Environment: real
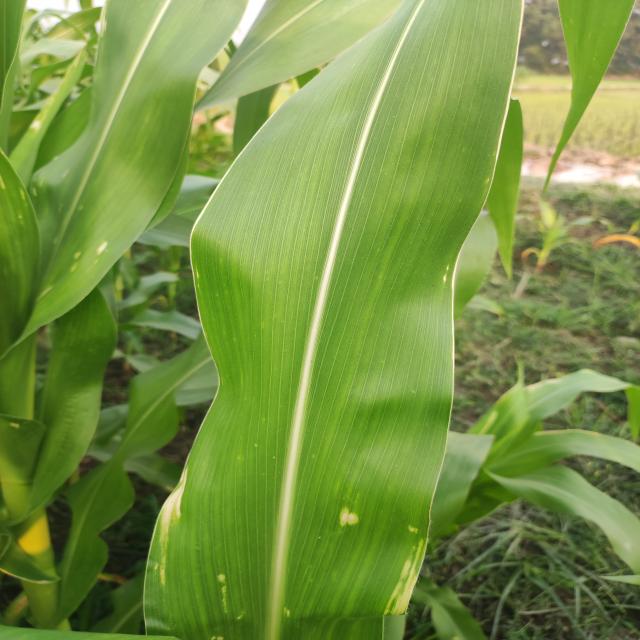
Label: northern_corn_leaf_blight